Keezha Sarakkalvilai

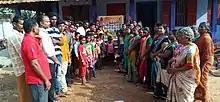
A group pose on salute day.

On 17 February 2019, a tribute was conducted by the people of Keezha Sarakkalvilai village for the Heroic death of 44 CRPF men at Pulwama terror attack.